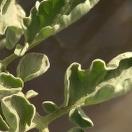
Crop: Tomato
Condition: virosis-d